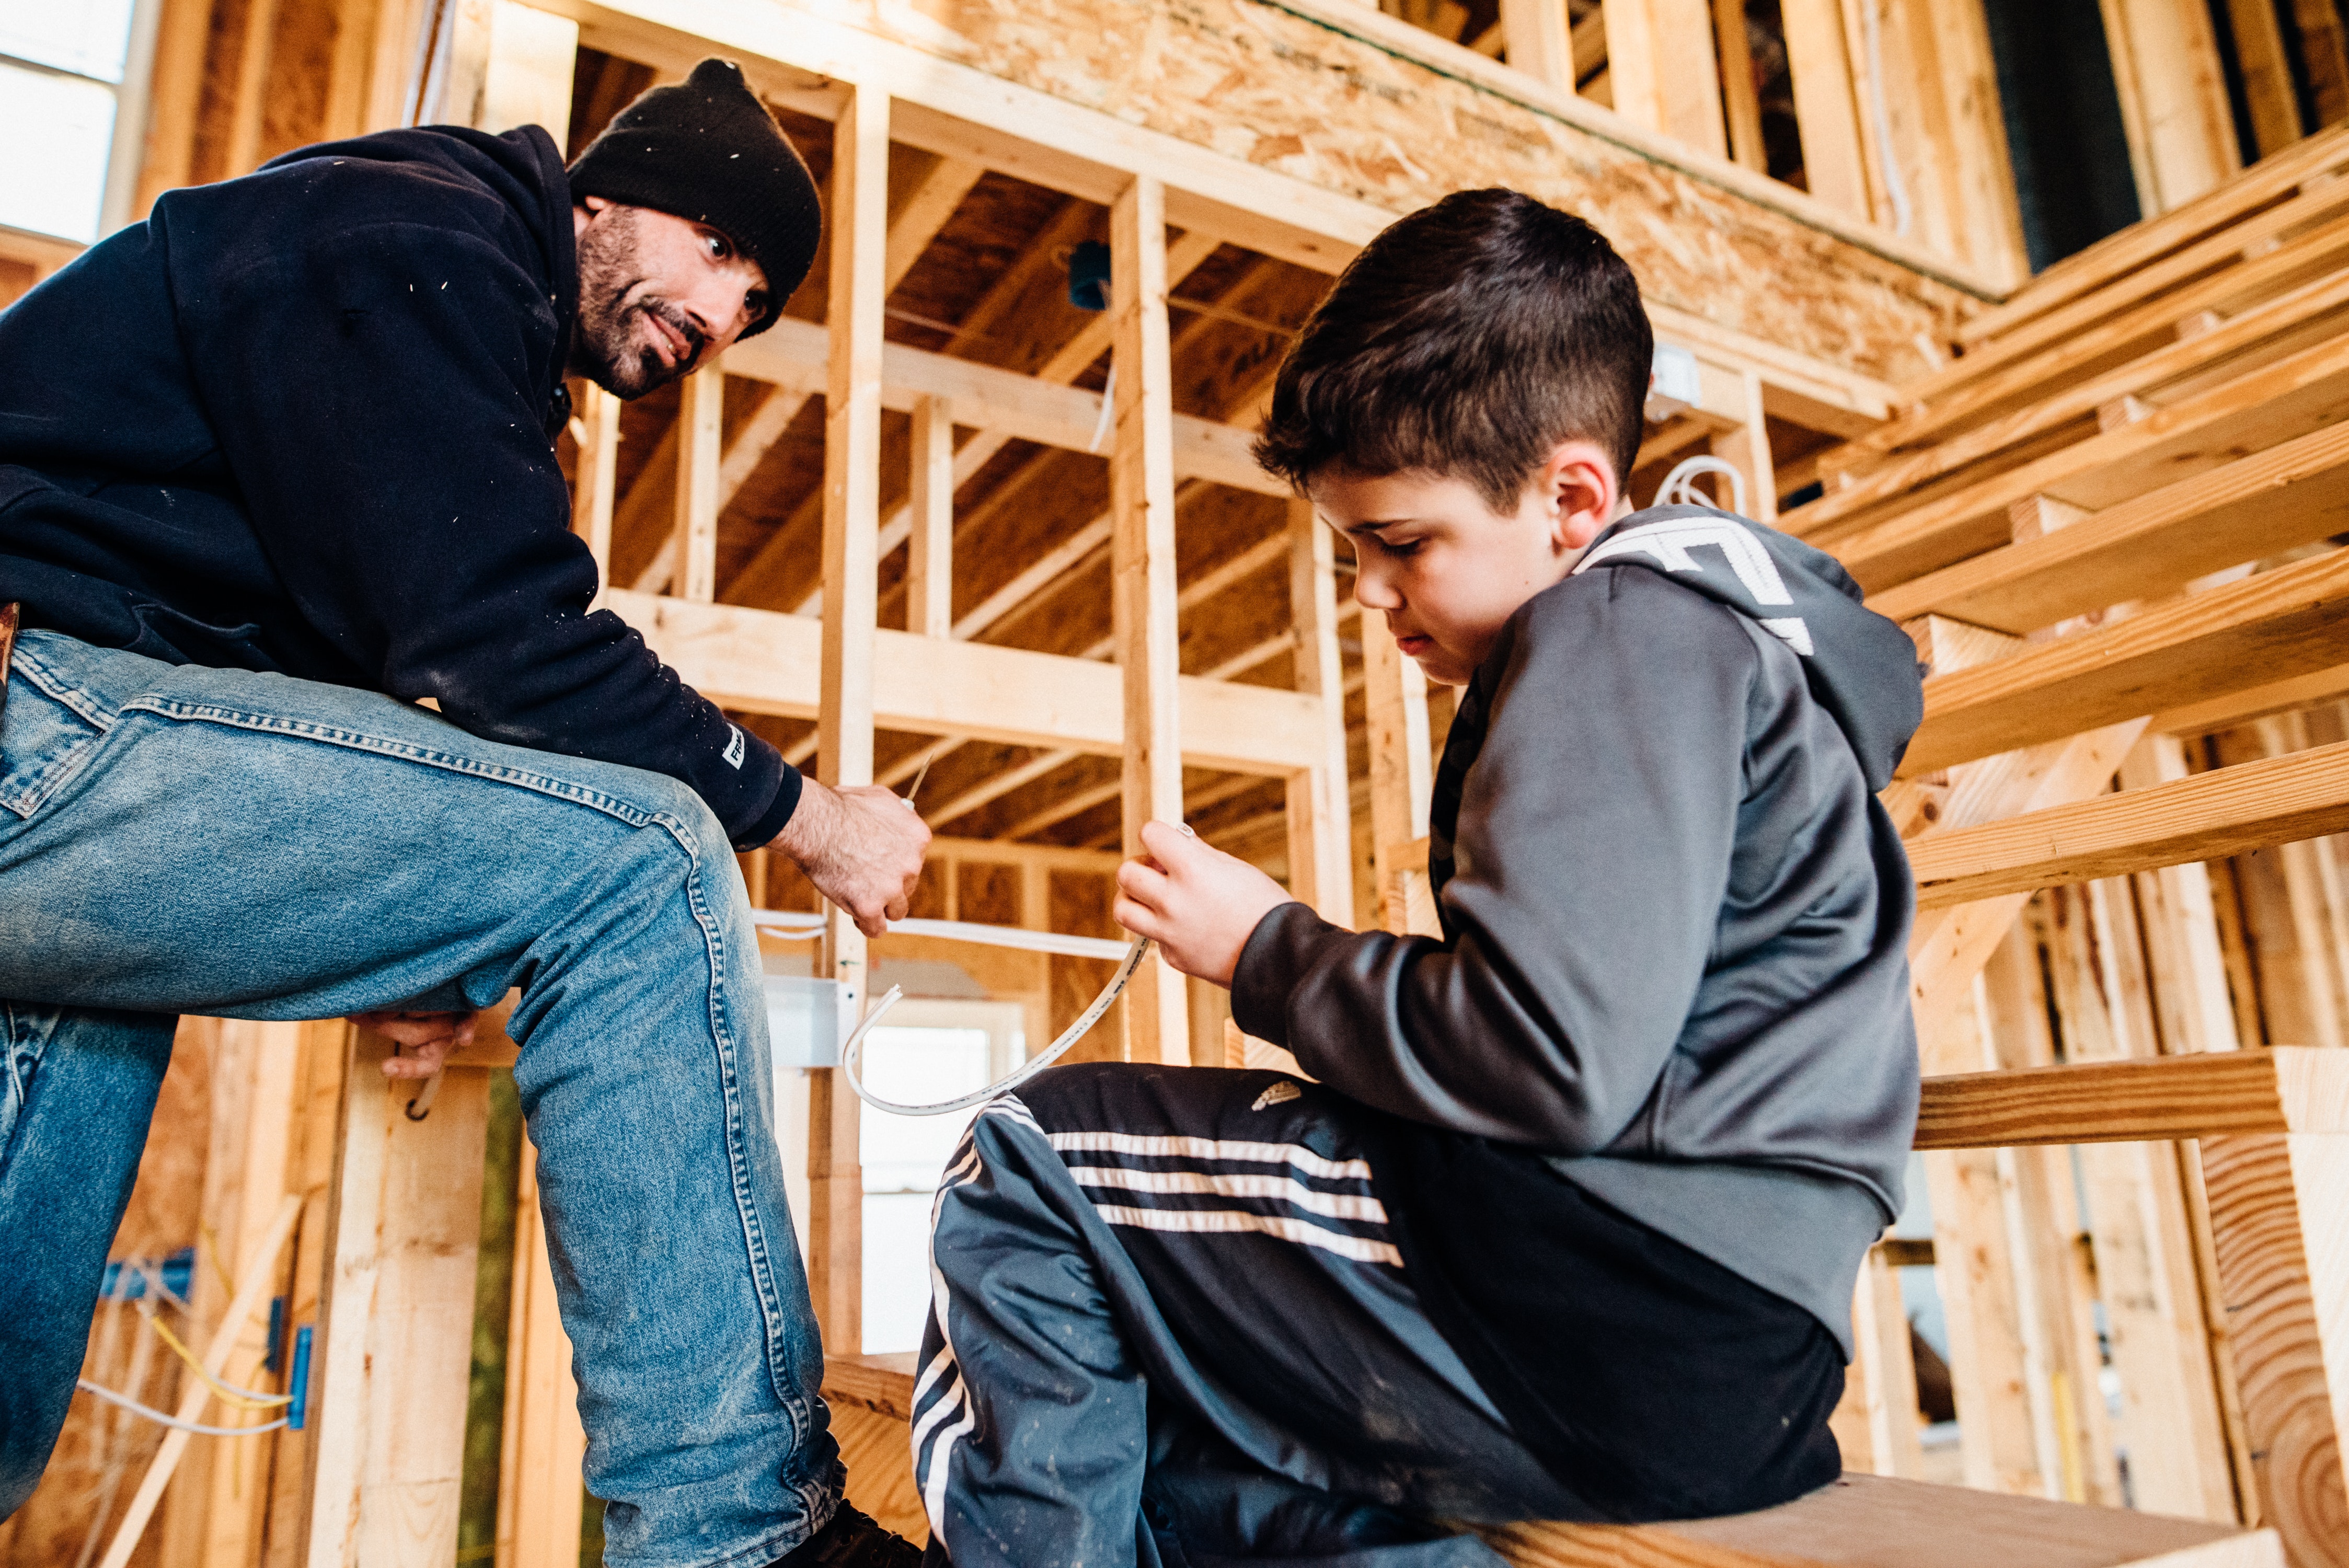
sitting, wood, room, photography, house, leisure